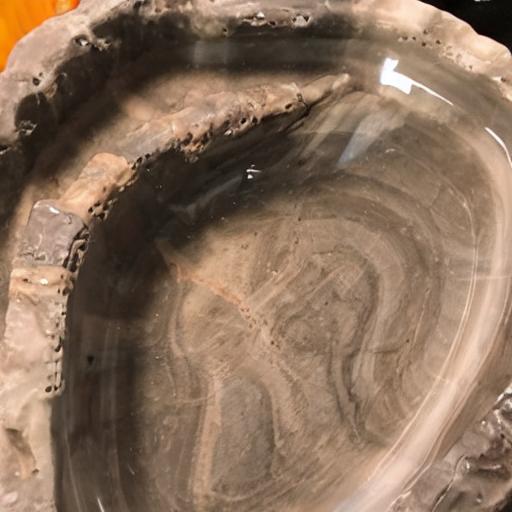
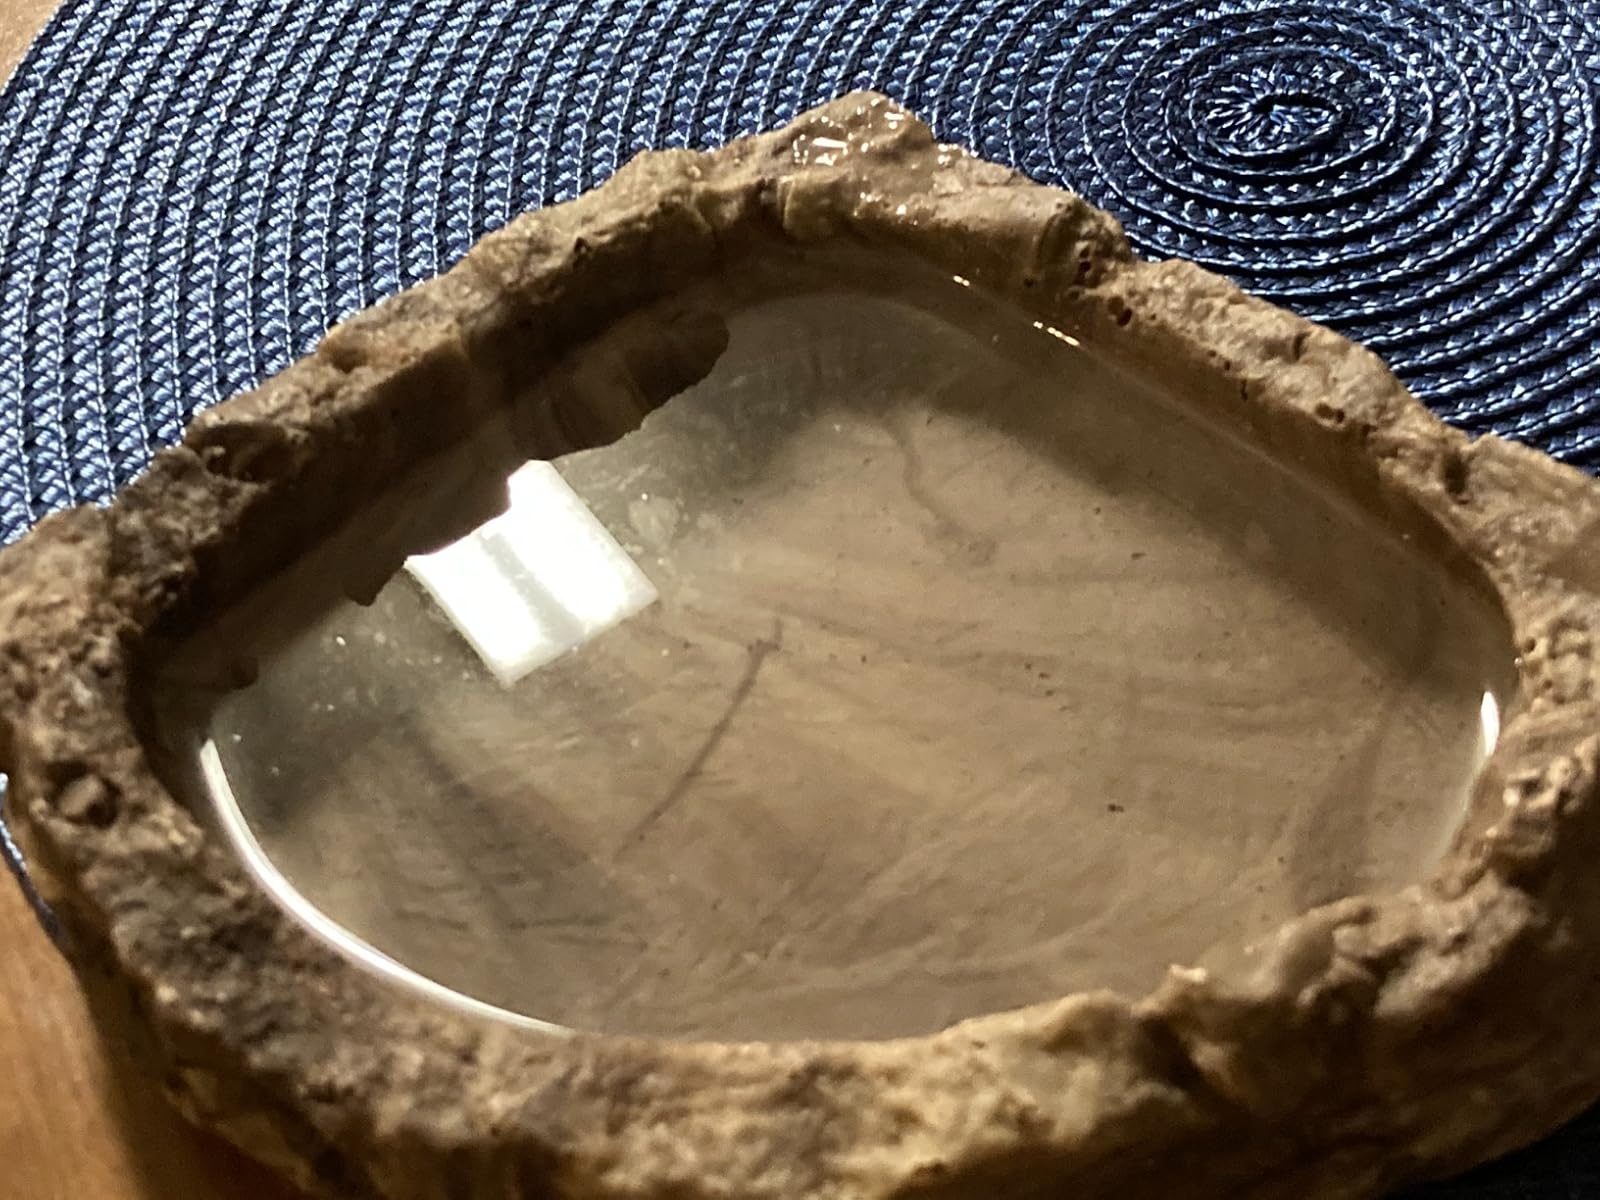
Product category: items_bowl
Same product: no